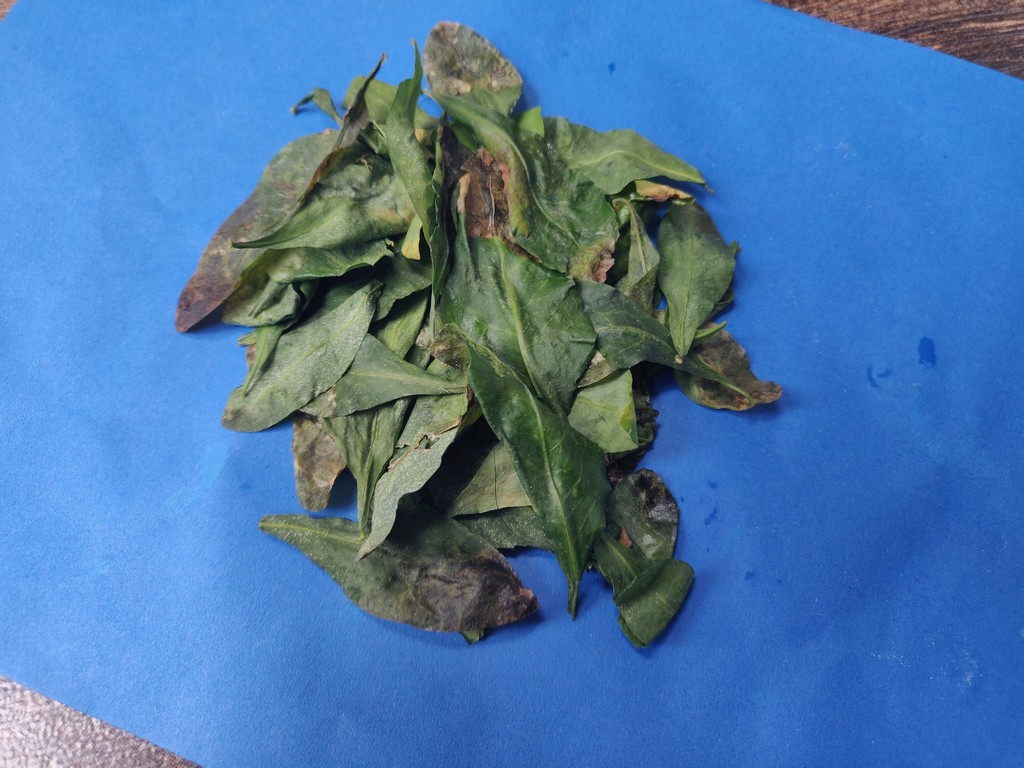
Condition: Unhealthy
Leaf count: multiple
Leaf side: unknown